Spooks: The Greater Good

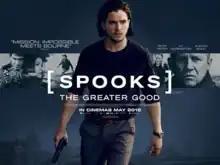
Film poster

Spooks: The Greater Good (known as MI-5 in some countries) is a 2015 British spy film, continuing from the 2002–2011 British television spy series "Spooks". Jonathan Brackley and Sam Vincent wrote the script, with Bharat Nalluri directing. Peter Firth reprises his role as Harry Pearce, who appeared in all ten series of the programme. Also returning from the TV series are Tim McInnerny as Oliver Mace, Lara Pulver as Erin Watts, Hugh Simon as Malcolm Wynn-Jones, and Geoffrey Streatfeild as Calum Reed. Kit Harington and Jennifer Ehle star as new characters in leading roles.